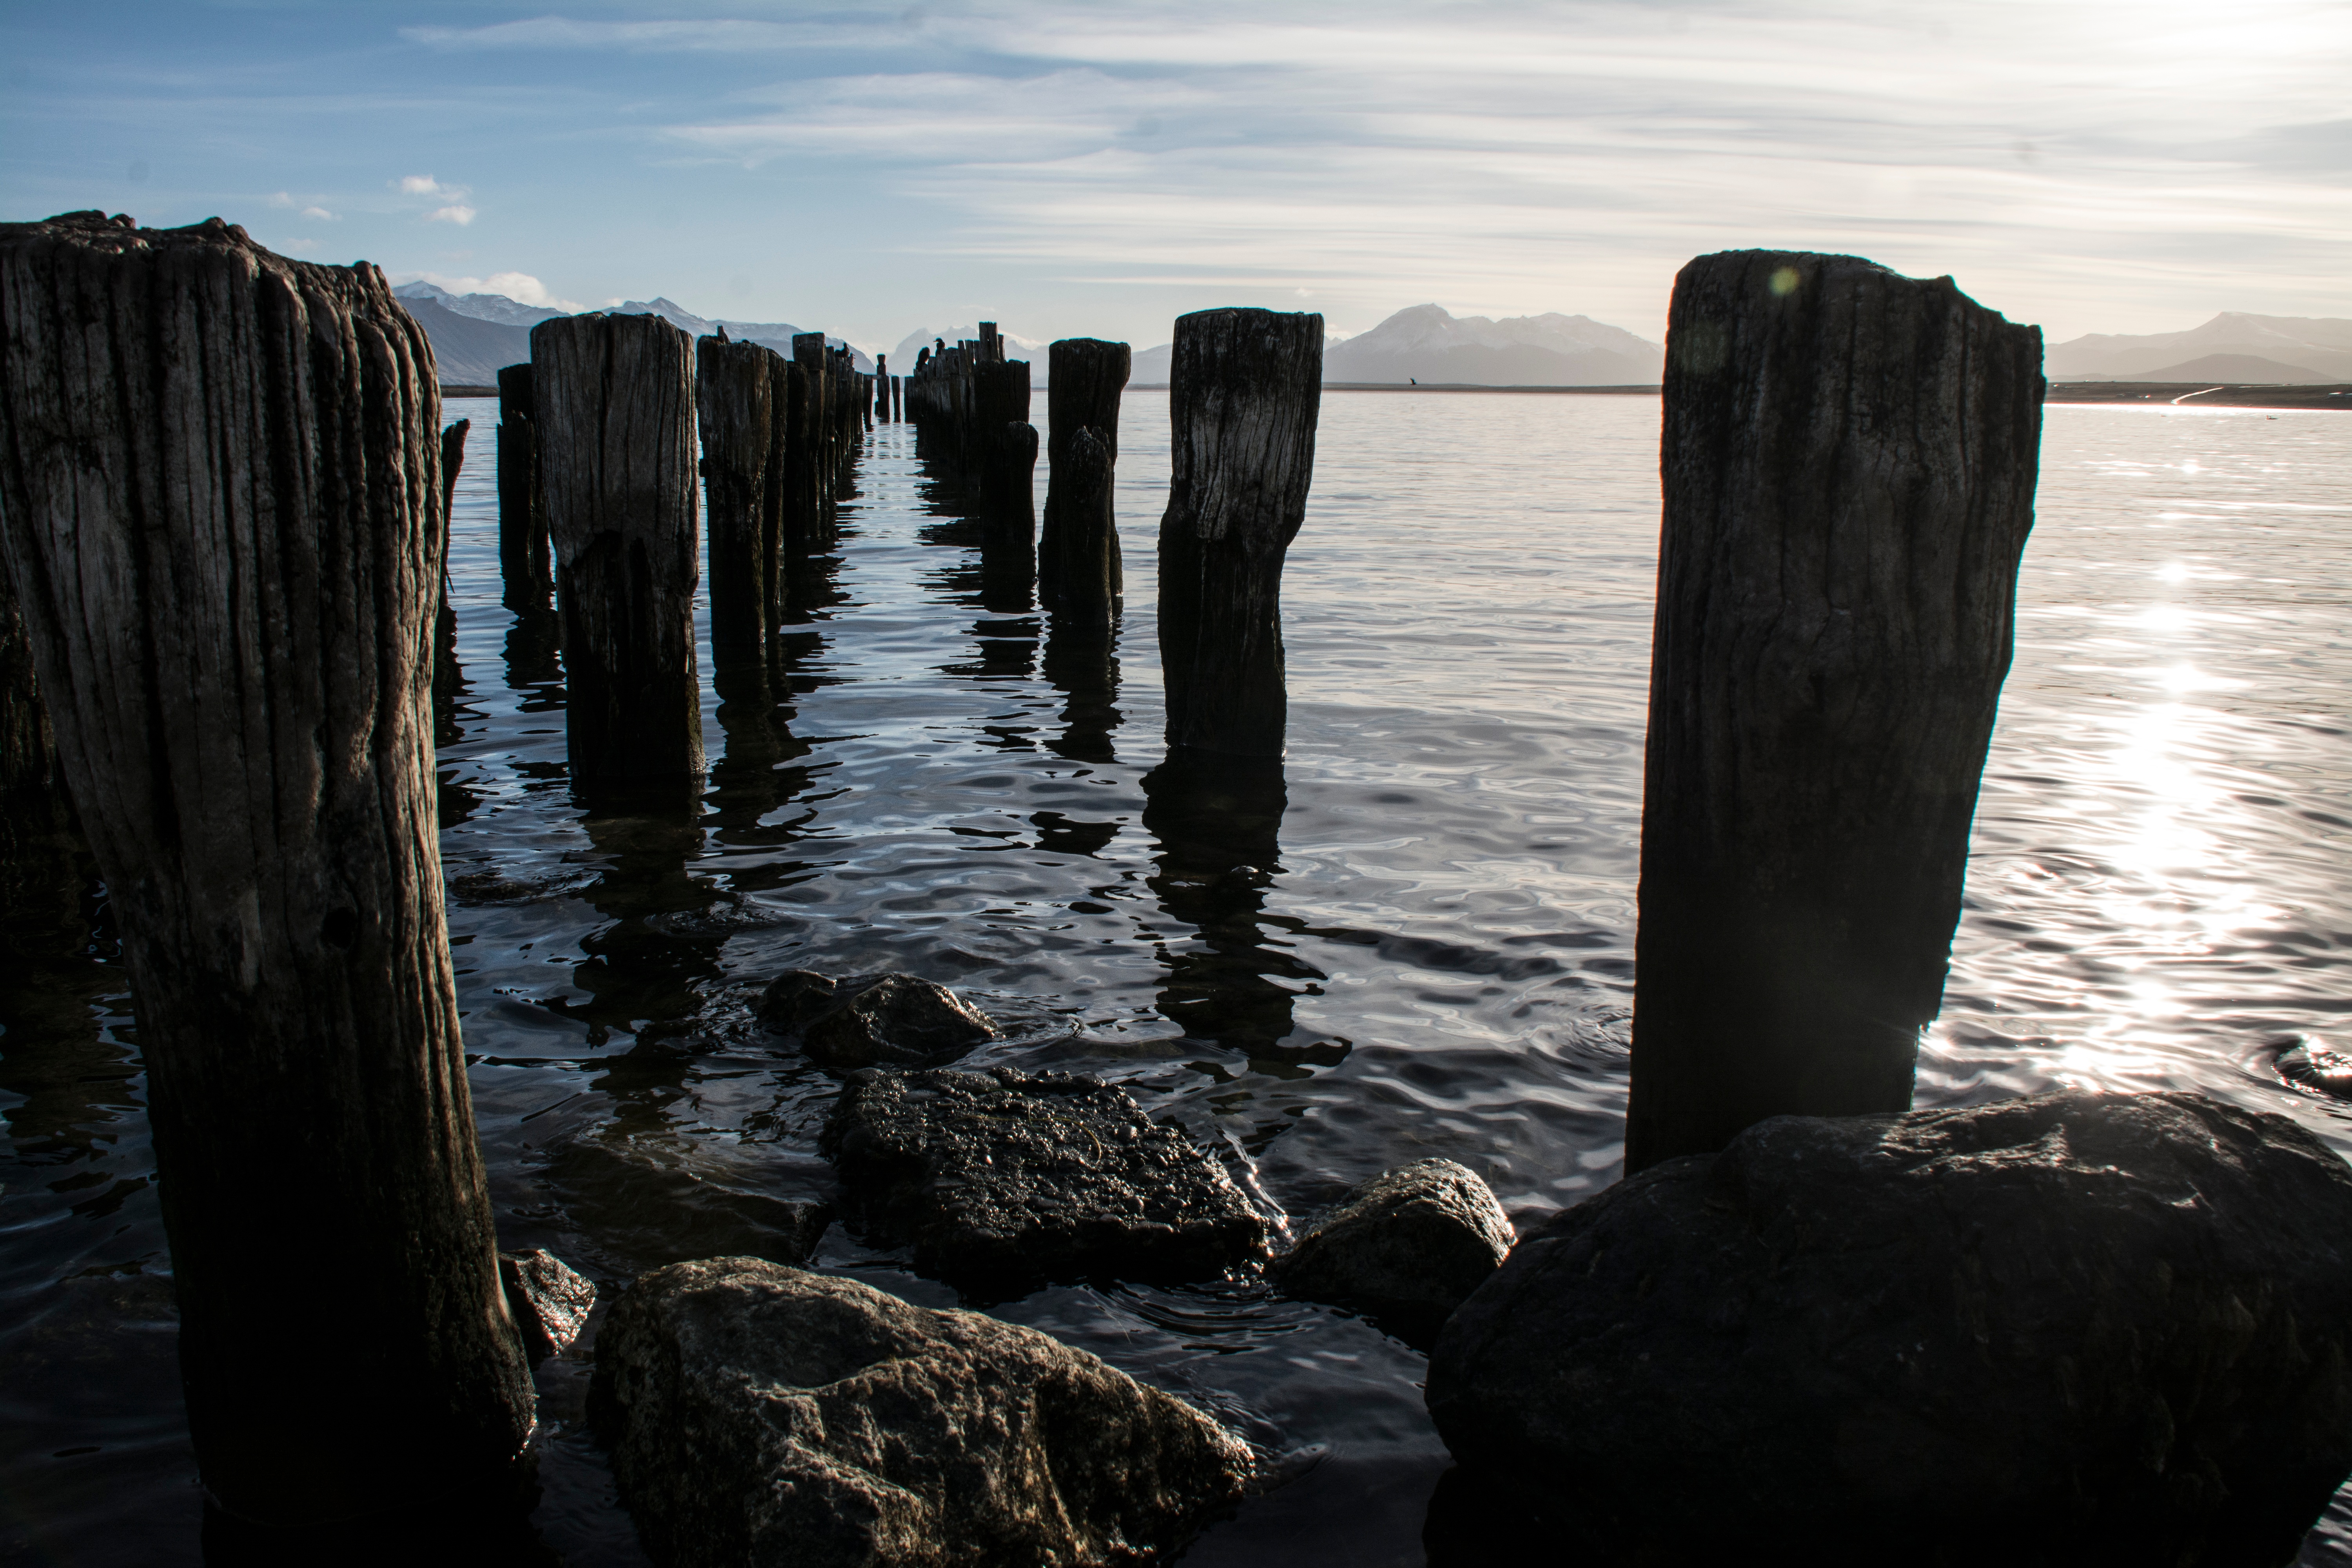
beach, sea, coast, water, nature, rock, ocean, horizon, sunrise, sunset, sunlight, morning, shore, wave, lake, cliff, dusk, evening, reflection, bay, terrain, material, body of water